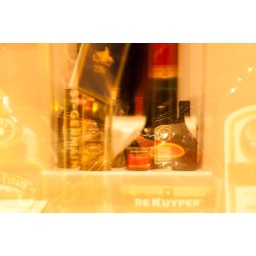
Zoom on long shutter. Like the way you can see shadows of the bottles against the wall from the zoom in position.